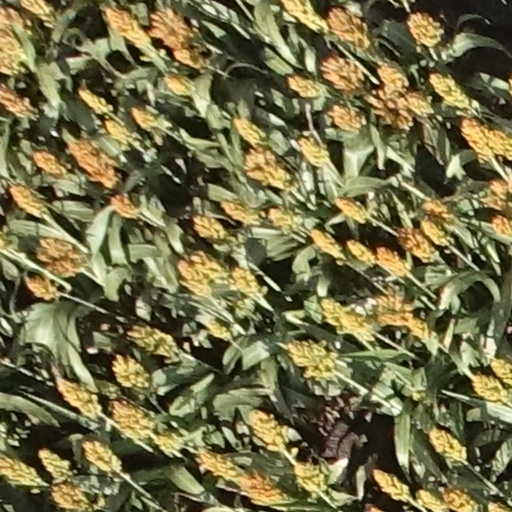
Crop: sorghum